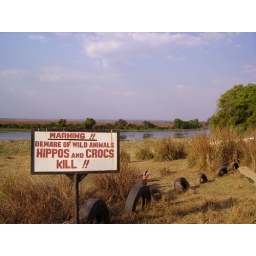
A warning sign near the local lake